Seaton Carew

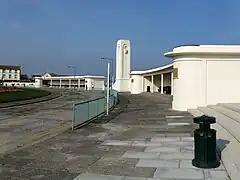
Seaton Carew bus station and Art Deco clock tower

Holy Trinity Church, formerly a chapel, in the middle of the village was consecrated in 1831 giving the village its first proper school. The church was restored in 1891.